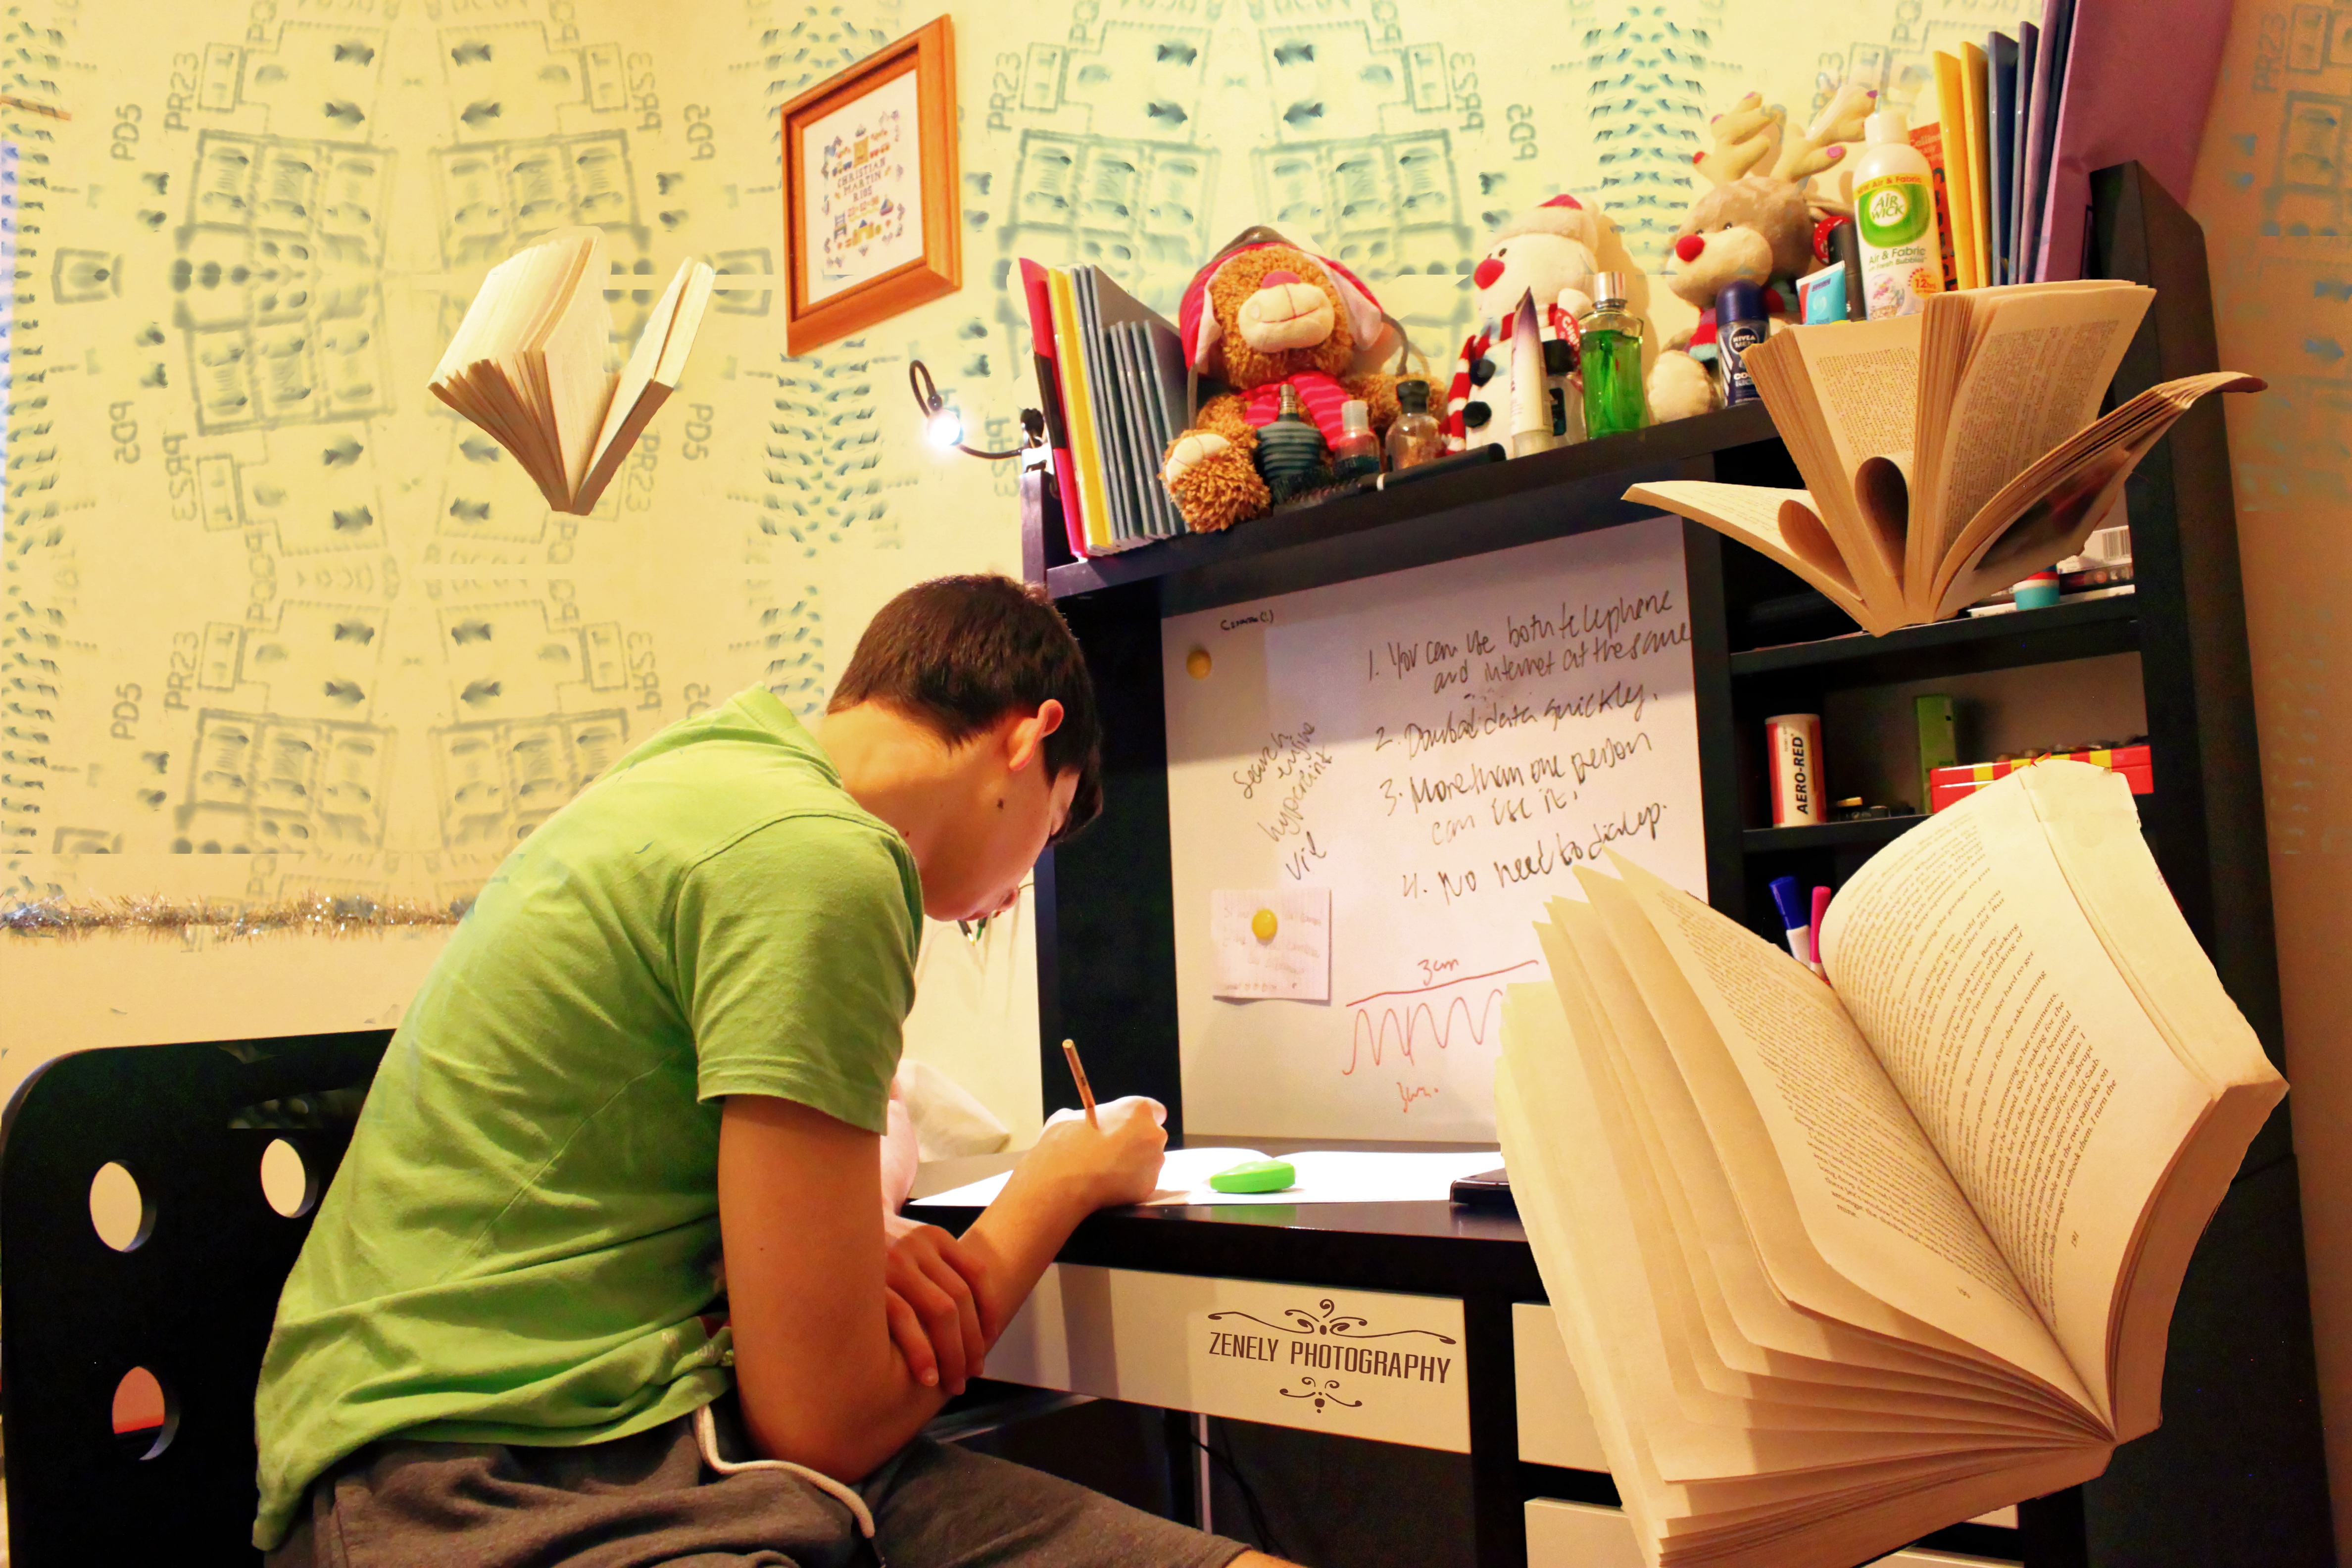
desk, male, office, student, room, preparation, education, write, textbook, brand, study, design, books, school, studying, learning, stationary, teenage, knowledge, exams